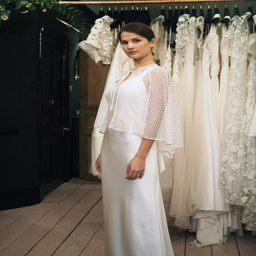
wedding dress by halfpenny london